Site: brandenburg
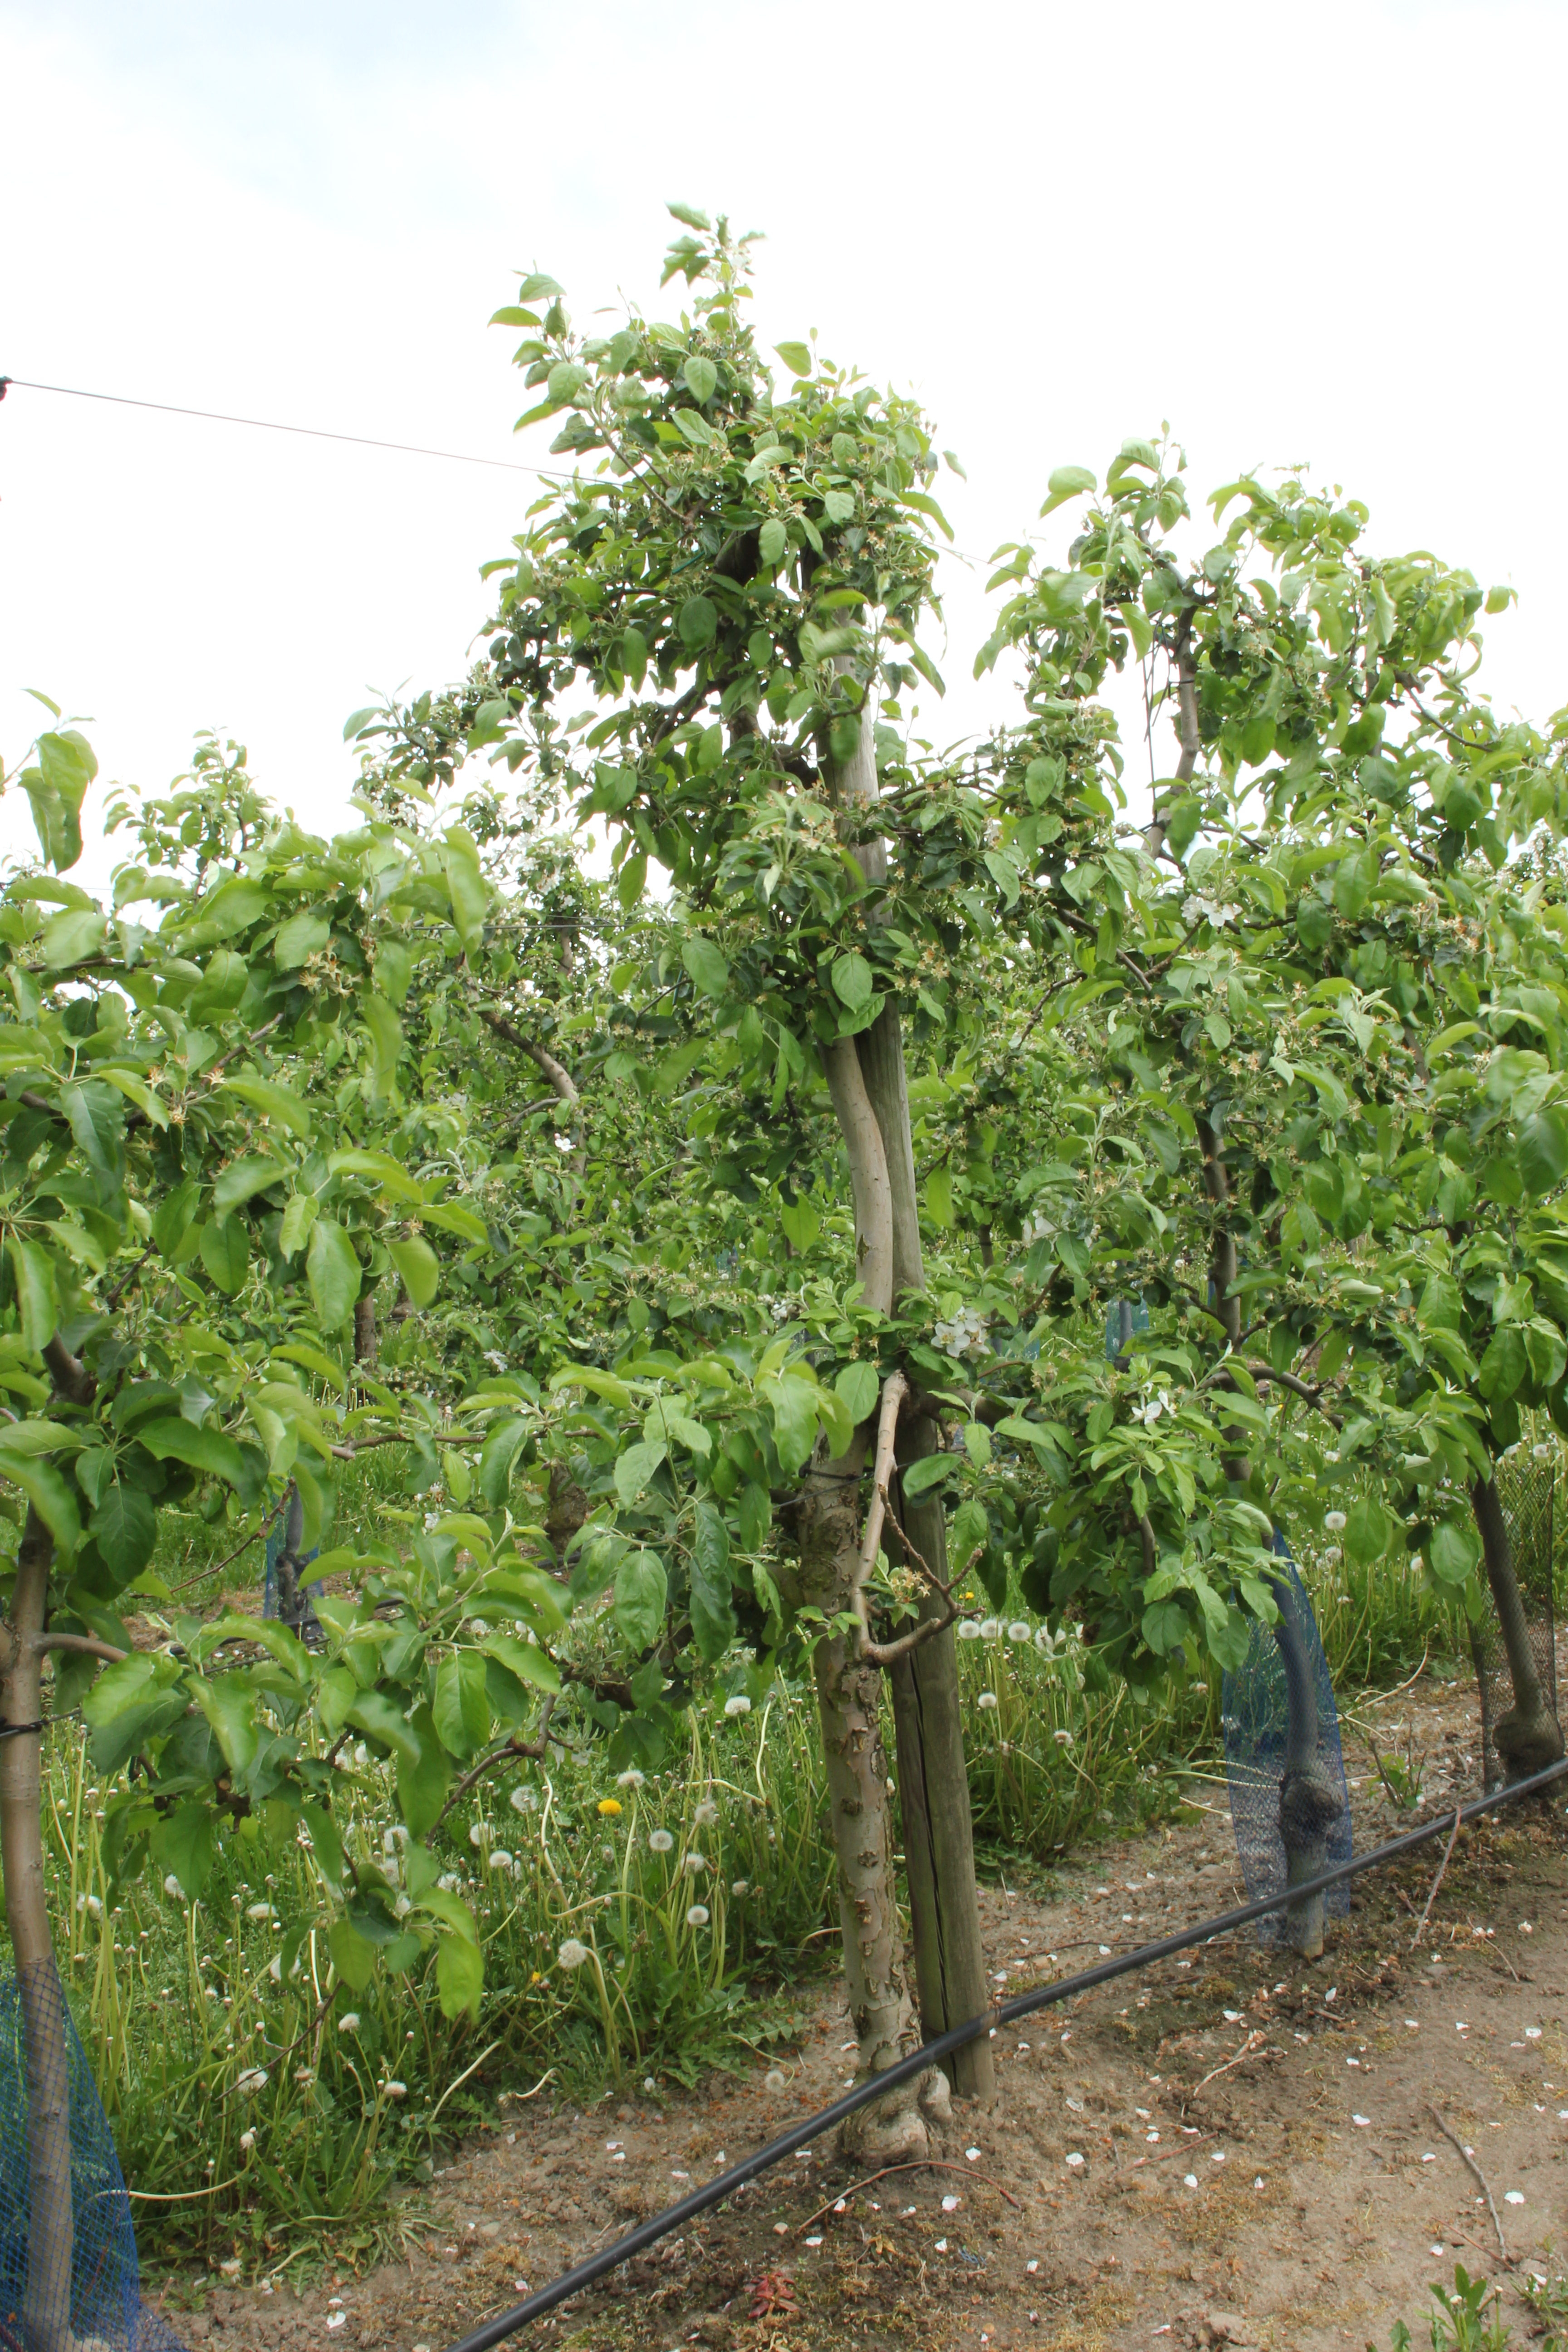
Growth stage (BBCH 67): Flowering